Miyabi Inoue

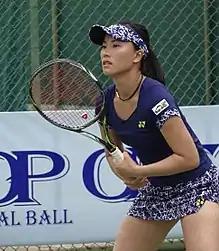
2017 in Nonthaburi

Inoue reached the semifinals of the 2009 Wimbledon girls' singles tournament.